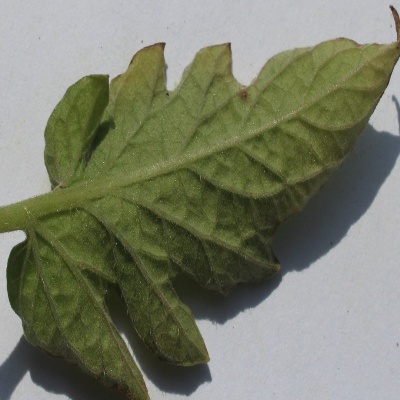
Crop: Tomato
Condition: leaf blight